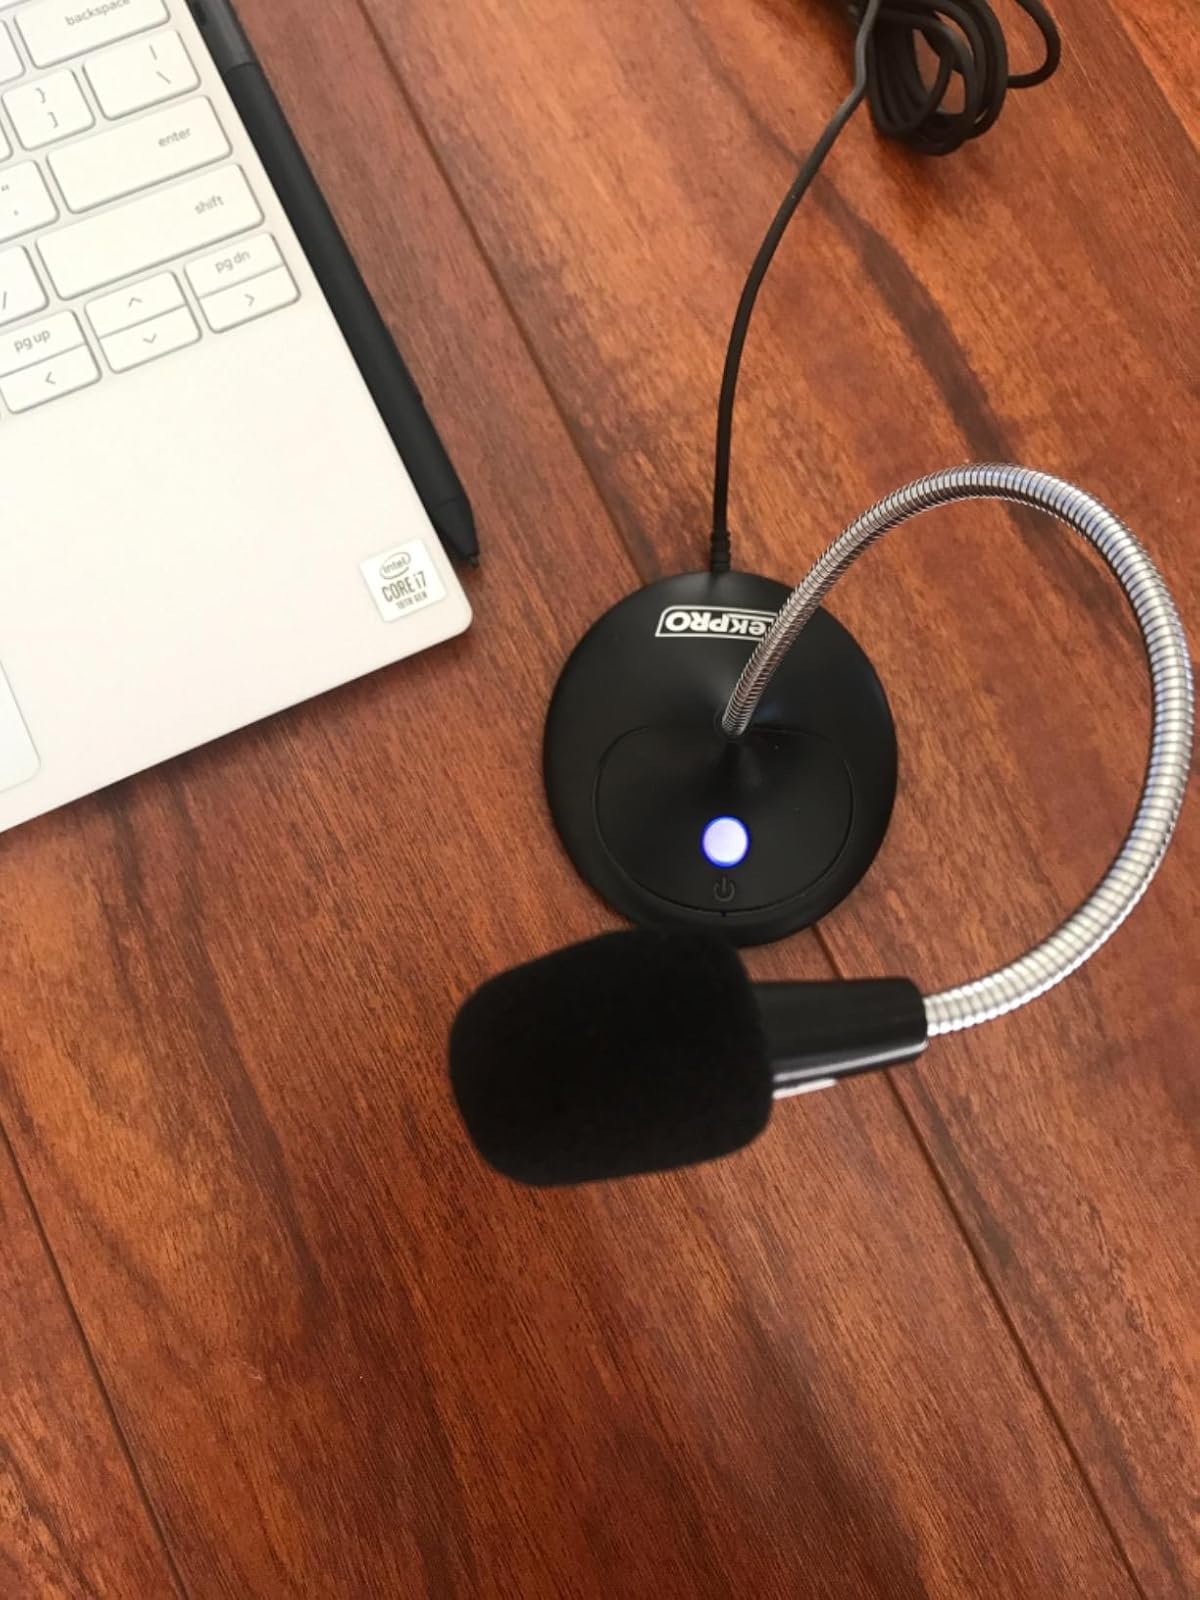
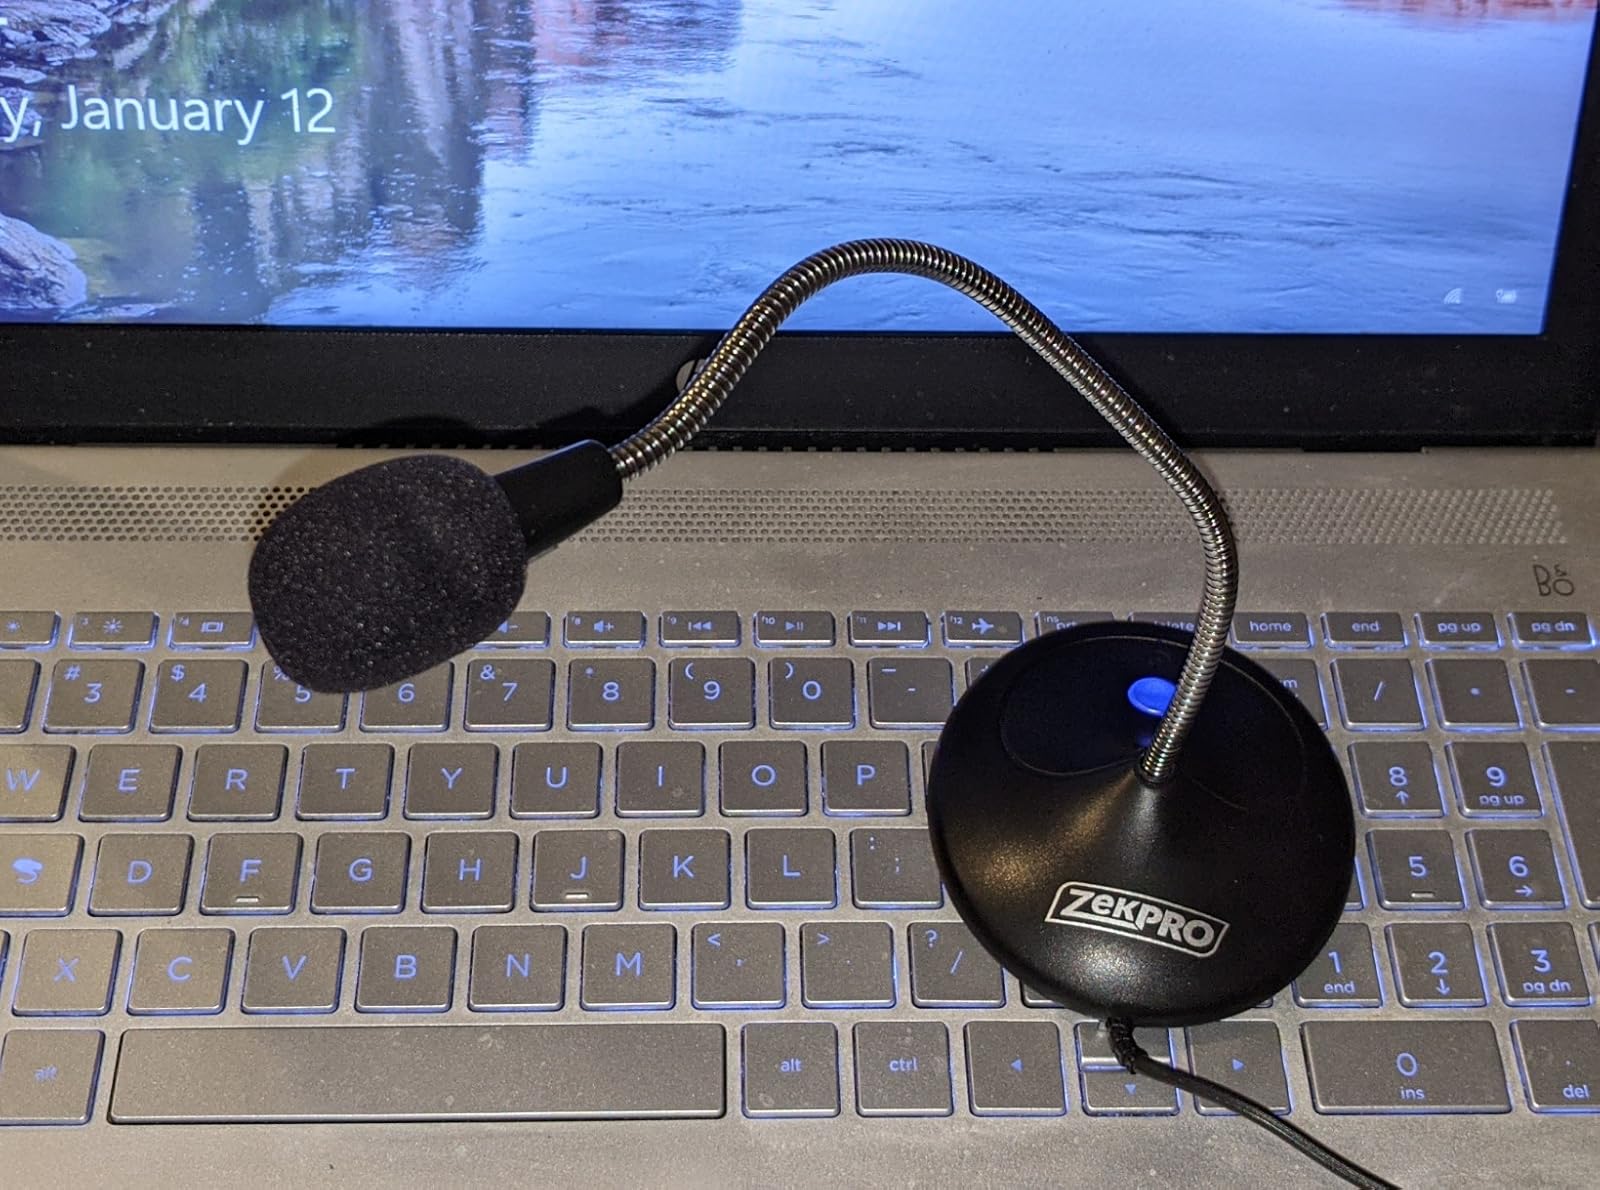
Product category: microphone
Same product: yes